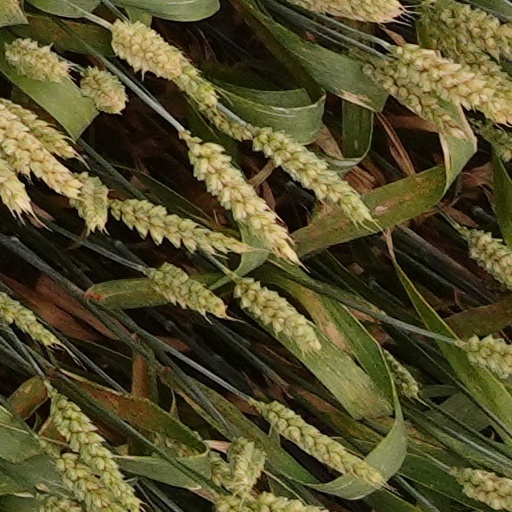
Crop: wheat